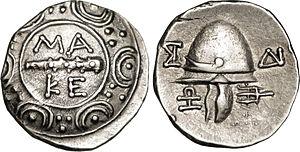
Nom de l'atelier
L'armée macédonienne est considérée comme l'une des meilleures armées civiques de l'Antiquité. Instrument de la conquête de la Grèce sous le règne de Philippe II, puis de l'Orient sous le règne d'Alexandre le Grand, elle a affronté victorieusement l'armée perse pour devenir le modèle sur lequel se sont formées les armées des royaumes antigonide, séleucide et lagide aux IIIᵉ et IIᵉ siècles av. J.-C.